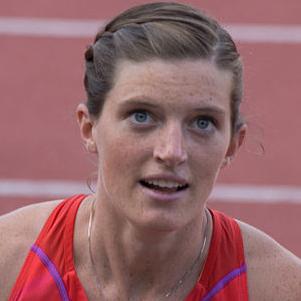
Age: 21